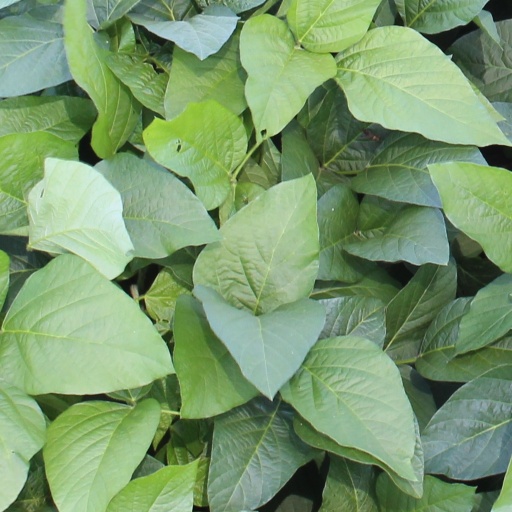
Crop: soybean